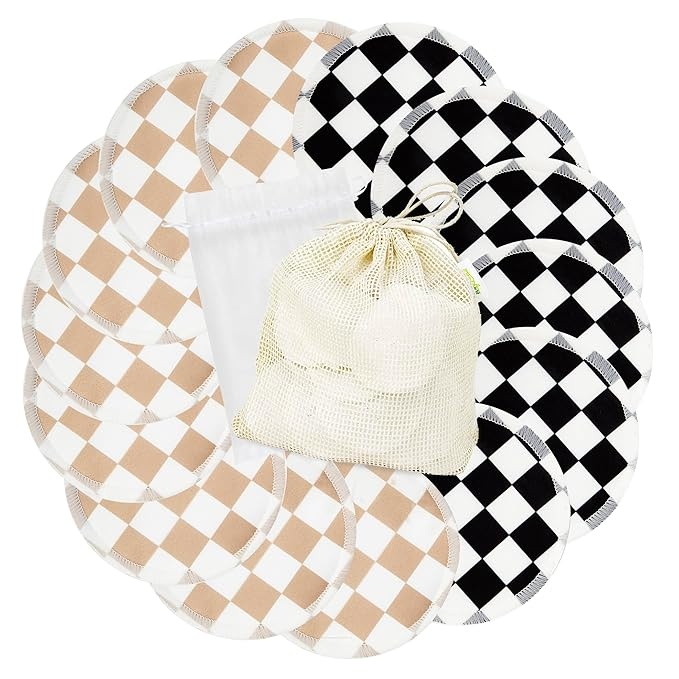
wegreeco Nursing Breast Pads (14 Pack) + Laundry Bag & Travel Storage Bag, 4.7 inch Option - Washable & Reusable Breastfeeding Nursing Pads (Light Coffee, Black Checkerboard, Large, Plain Shape)
Brand: wegreeco
About This Wegreeco Breastfeeding Pads for Nursing Moms: Breastfeeding is beautiful and good for you and your baby; As a breastfeeding mother, you may experience milk leakage when you’re nursing or your are not nursing; Wegreeco nursing pads are a great option to stop annoying and embarrassing leaks to keep your nipples and clothes dry; They are softer, comfortable and ultra absorbency Absorbent Middle Layer Microfiber provides strong absorbency ensuring no leaking at night; The Outer layer back side TPU lamination can efficiently keep wet away from mama bra or clothes; Nursing pads may not have the leek-free TPU as outer layer; Great for keeping off night time puddles and day time embarrassing leaks Reusable & Washable breastfeeding pads are smart and excellent choice for nursing mothers; Full confidence for maximum comfortable; Life saving washable and reusable pads and more practical than disposable nursing pads when choosing the reusable pads Washable Nursing pads are reusable. Wegreeco nursing pads are designed for smart, eco-conscious parents who want to give their children better and also good for our planet Each set comes in 14 pc nursing pads + 1 pc Laundry bag + 1 pc travel storage bag
Category: Baby & Toddler > Nursing & Feeding > Nursing Pads & Shields > Reusable Nursing Pads